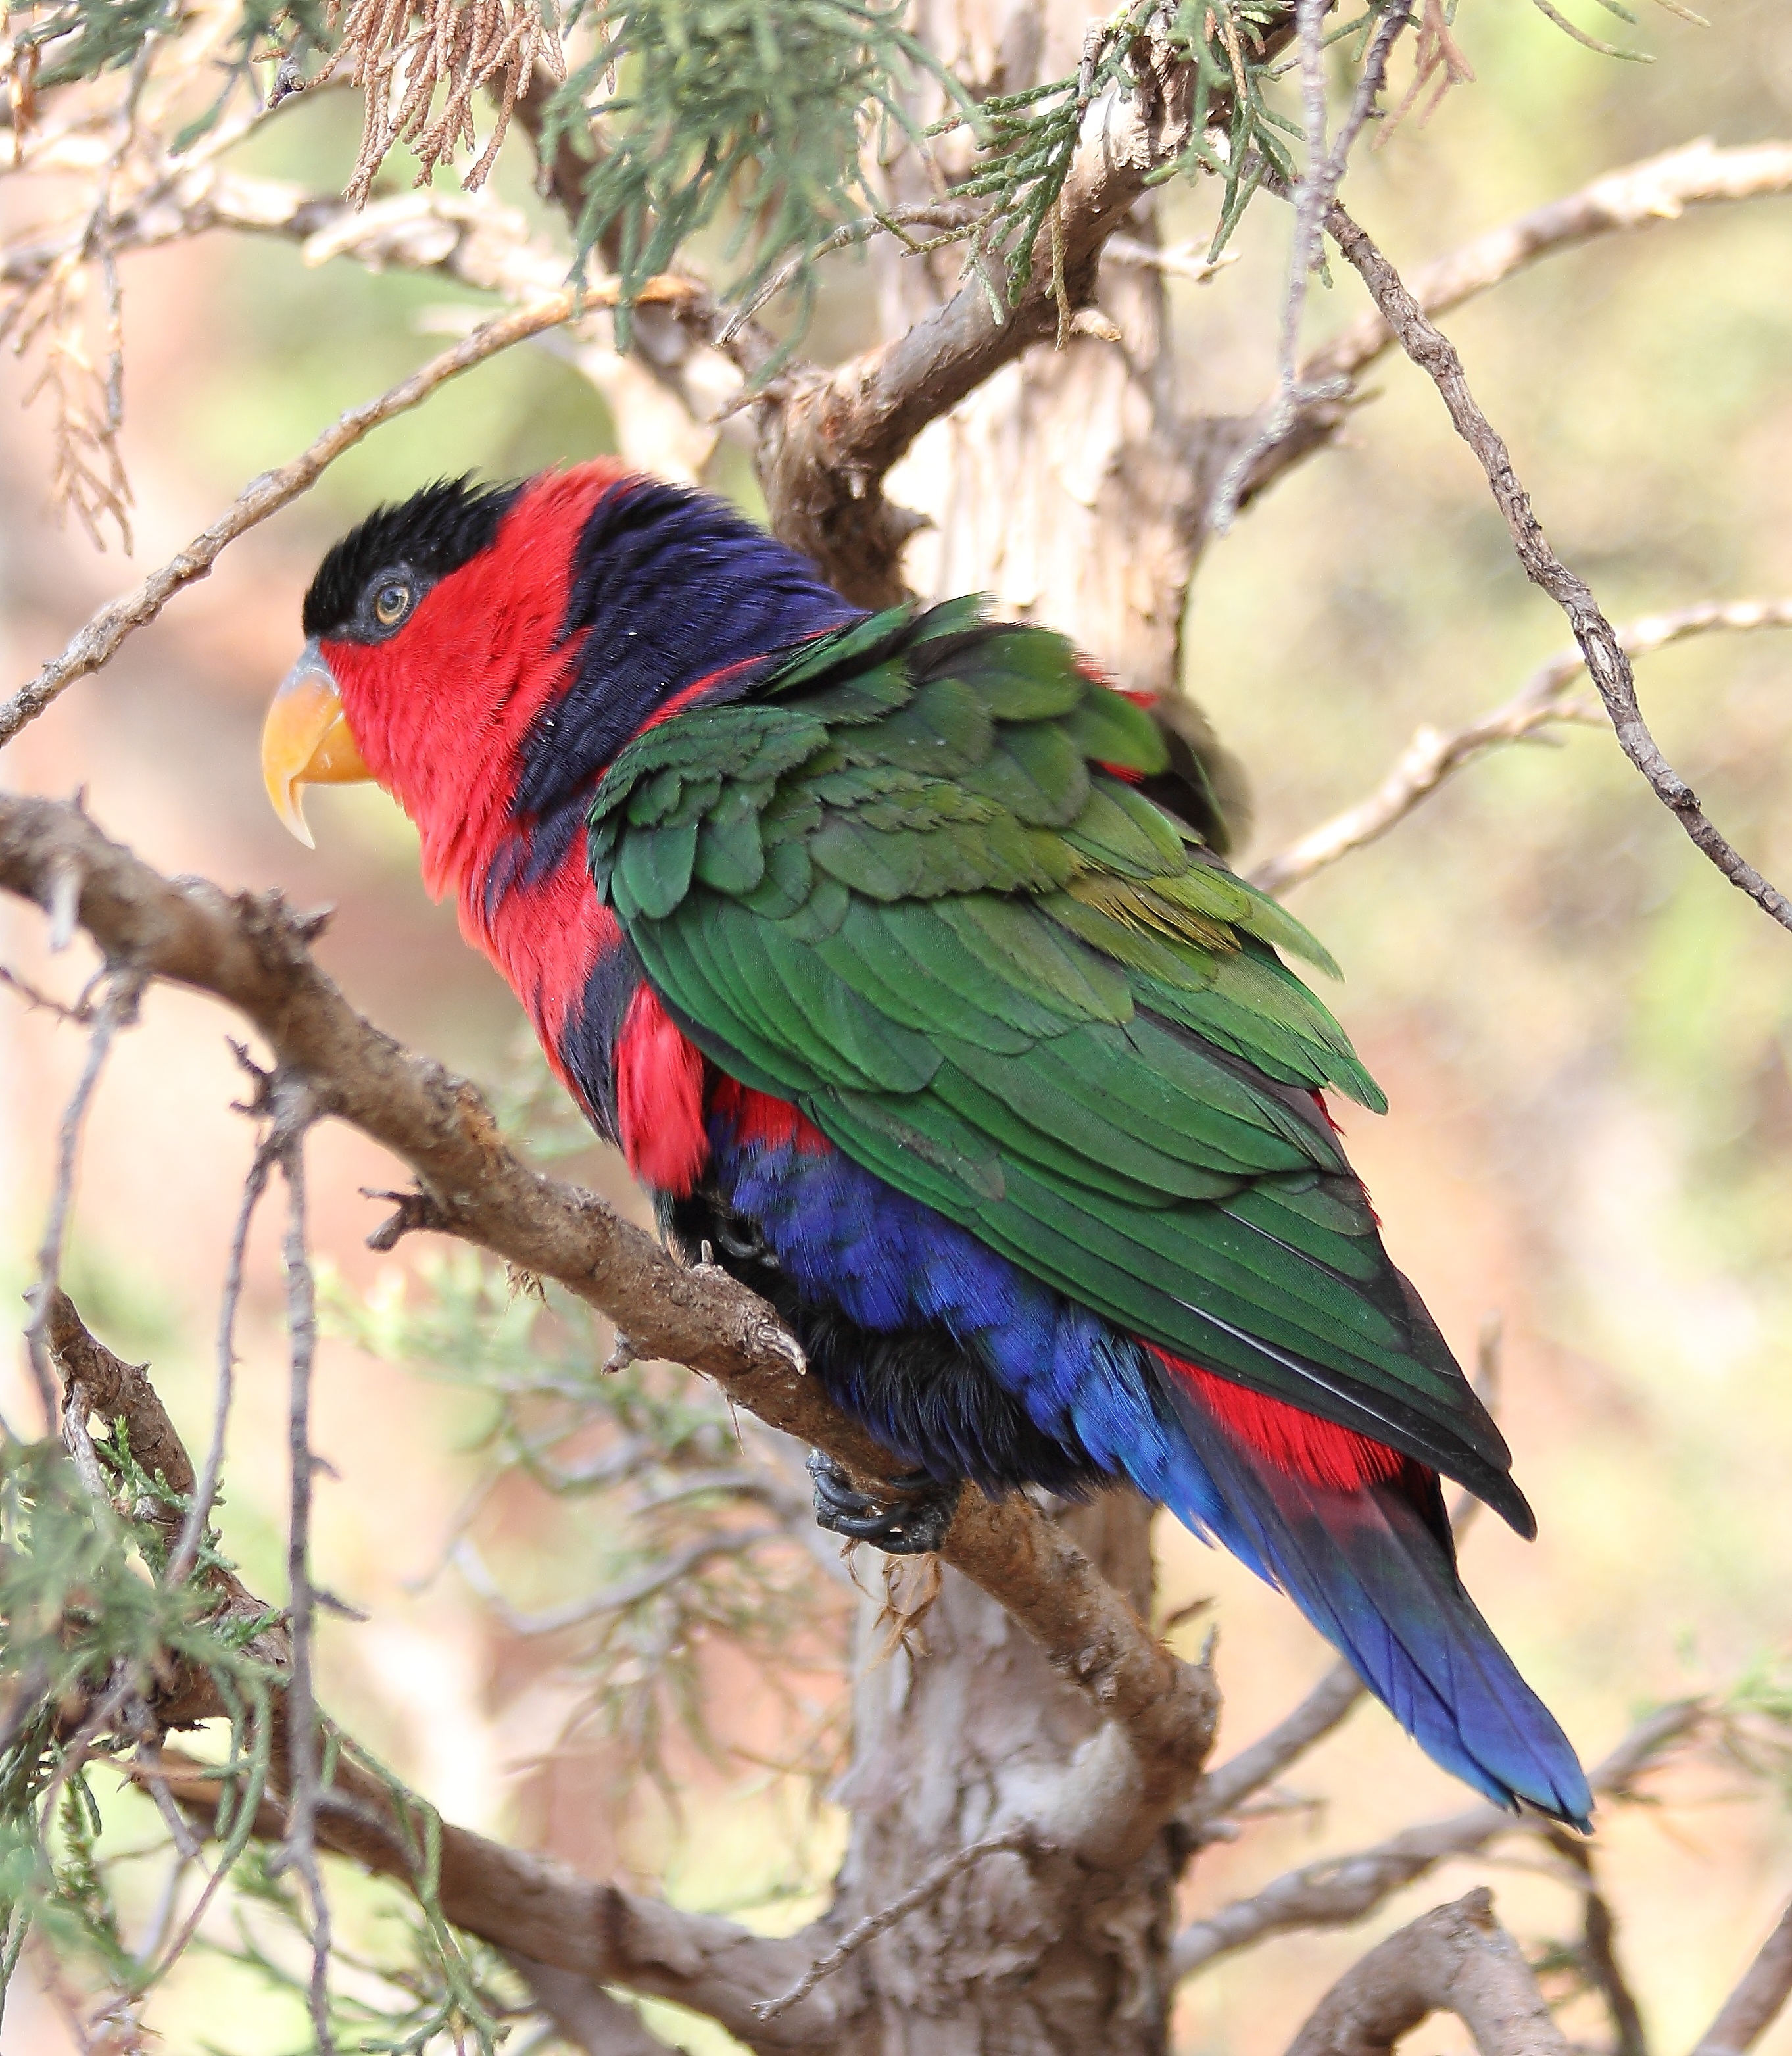
nature, branch, bird, wildlife, green, red, beak, tropical, colourful, blue, colorful, feather, fauna, lorikeet, macaw, colors, bright, vertebrate, parrot, coraciiformes